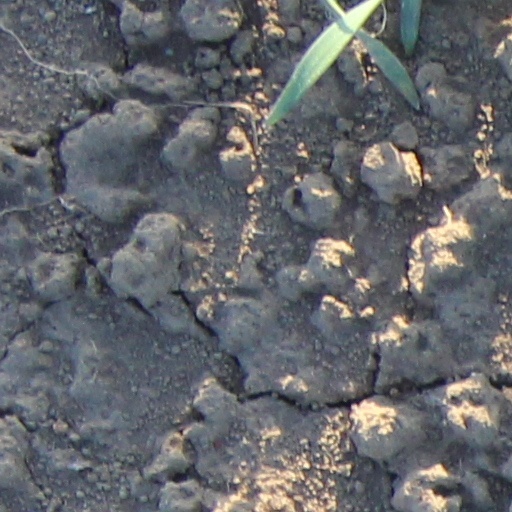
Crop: wheat